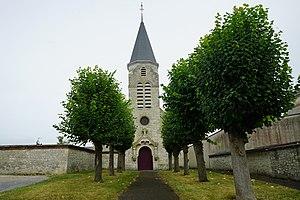
l'église paroissiale.
La Selve est une commune française située dans le département de l'Aisne, en région Hauts-de-France.